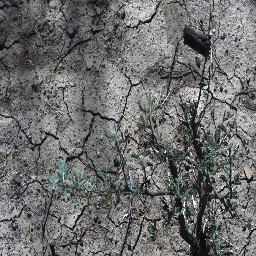
Label: prickly_acacia